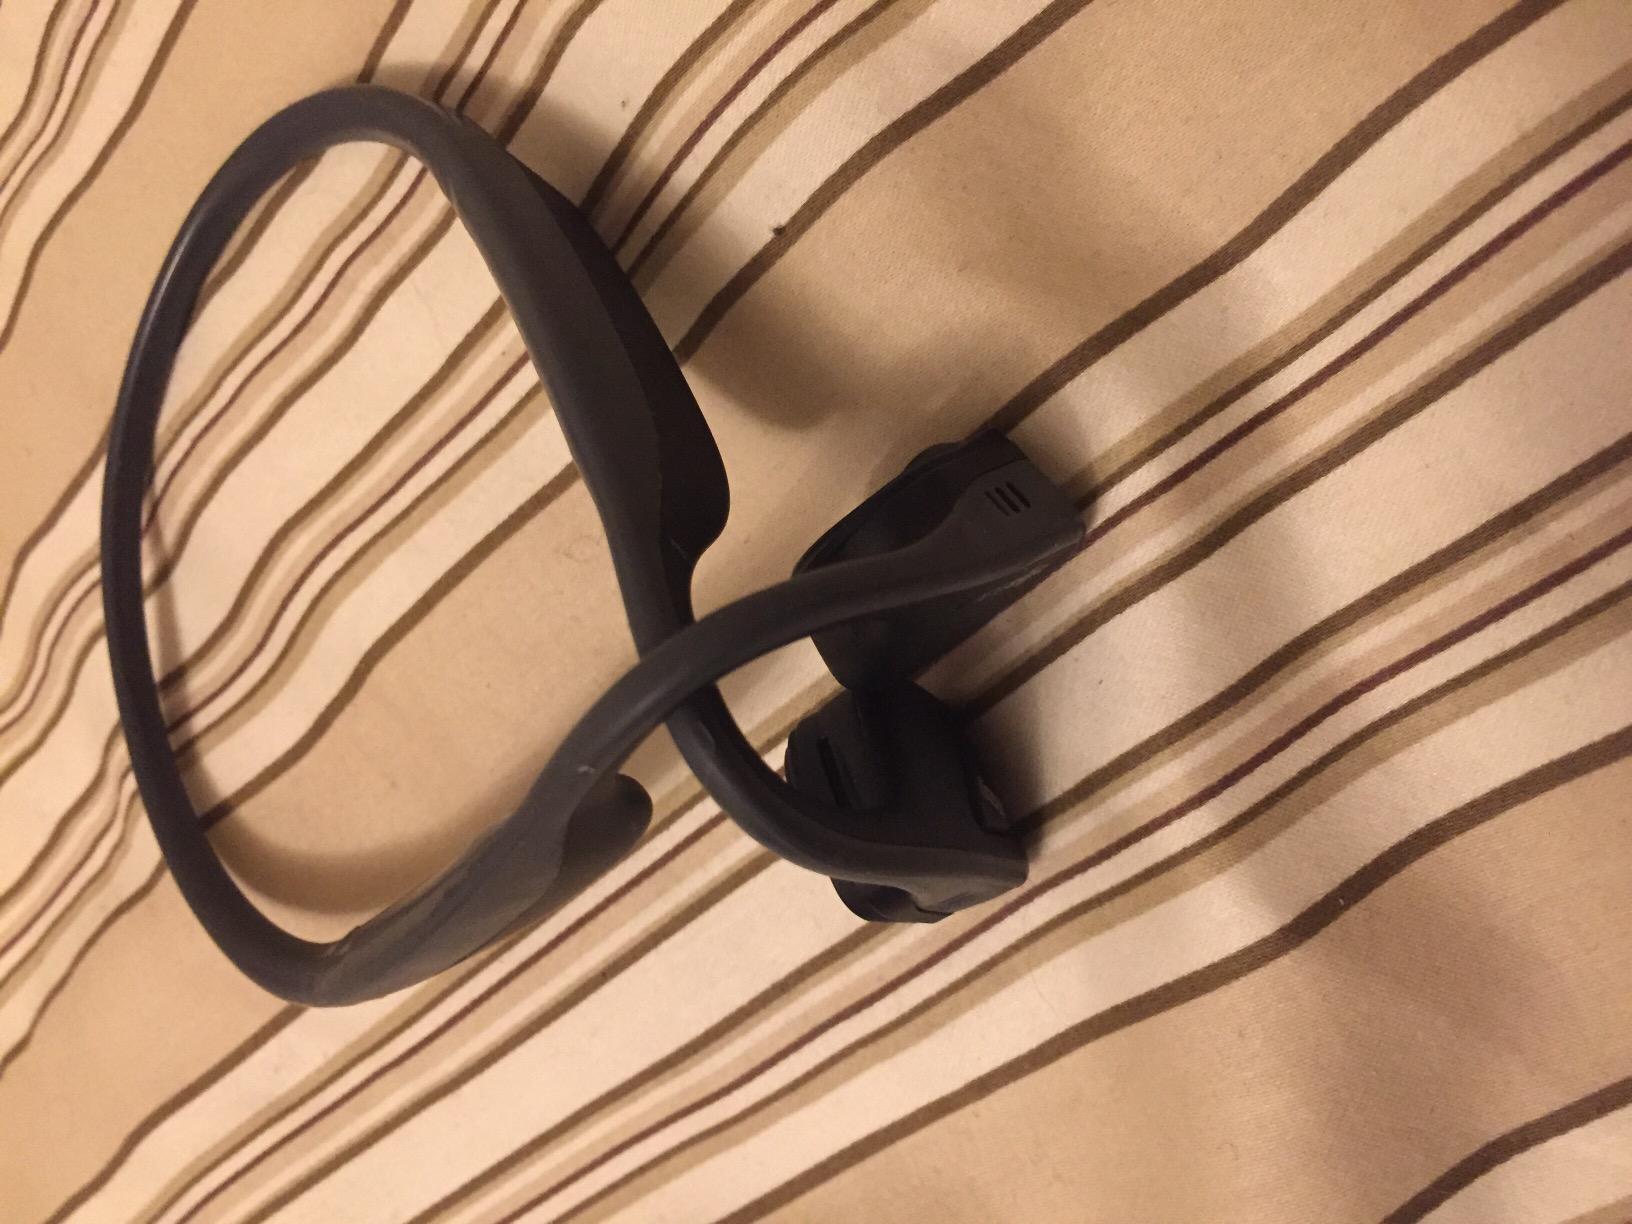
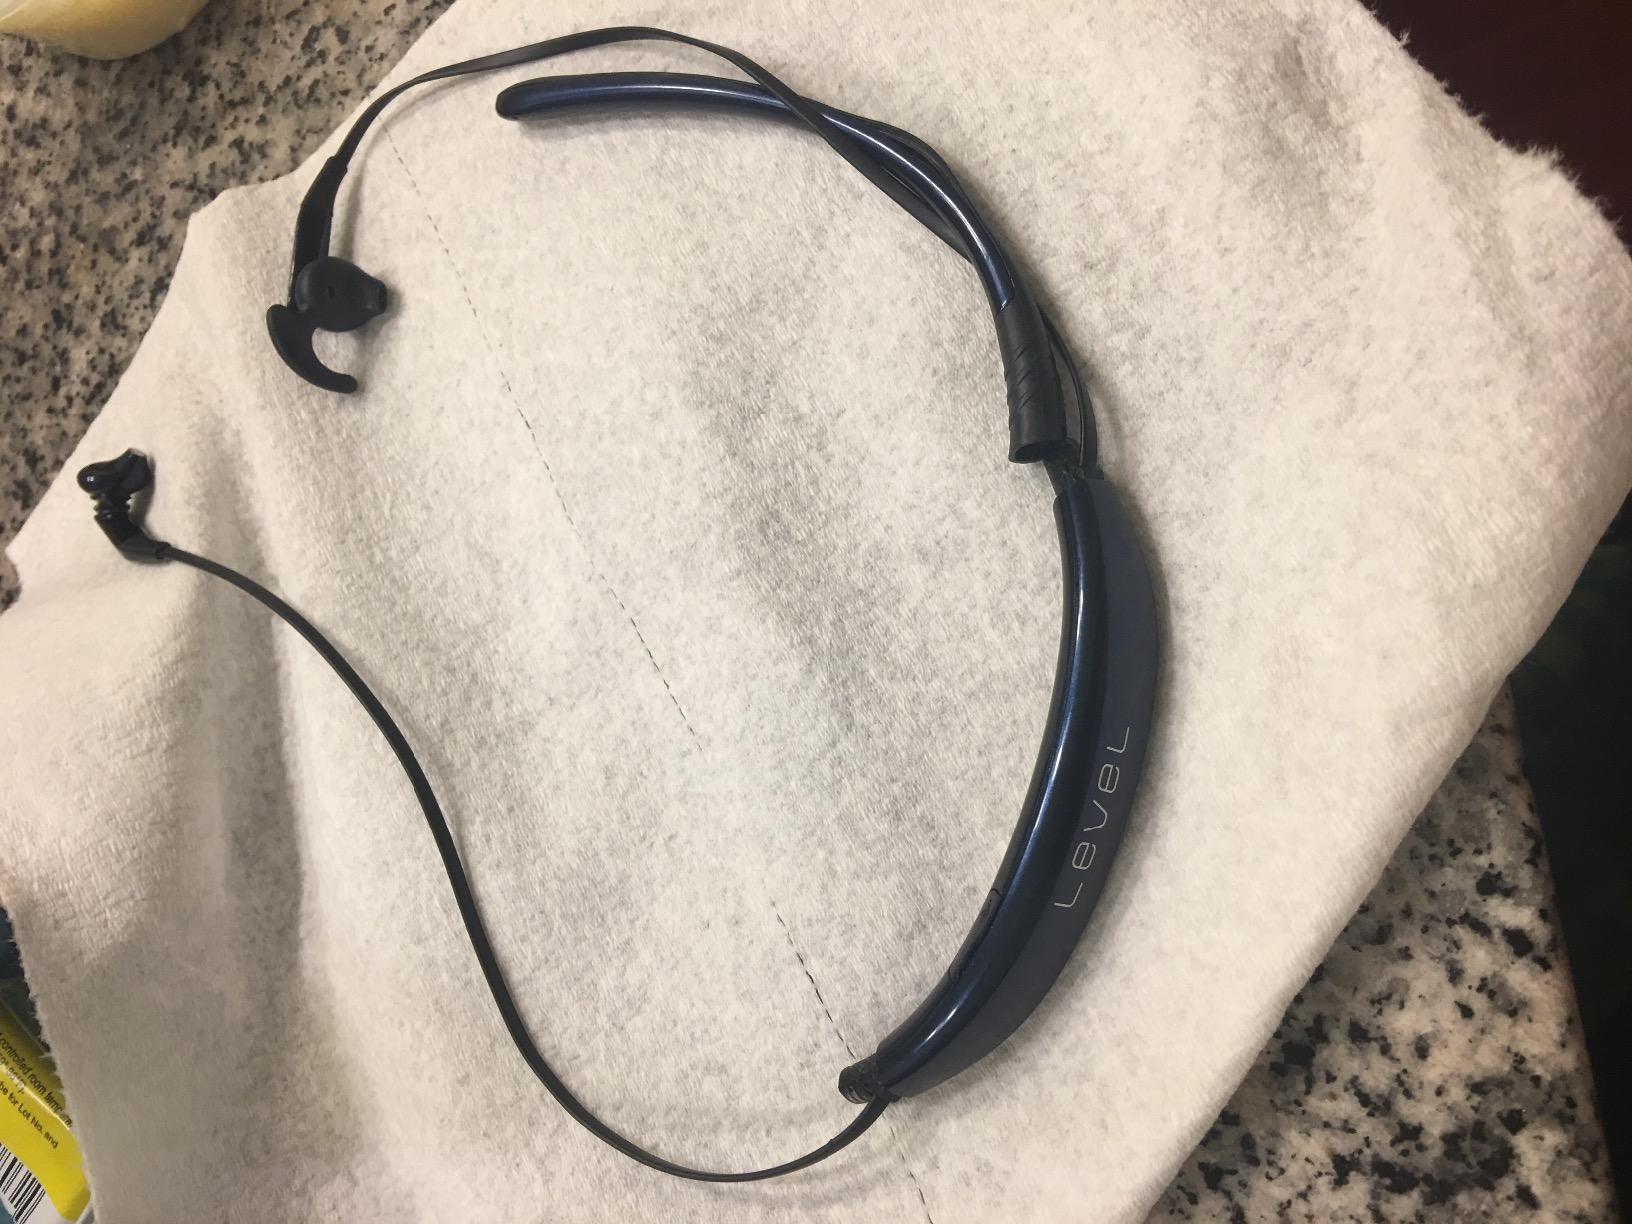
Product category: headphones
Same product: no